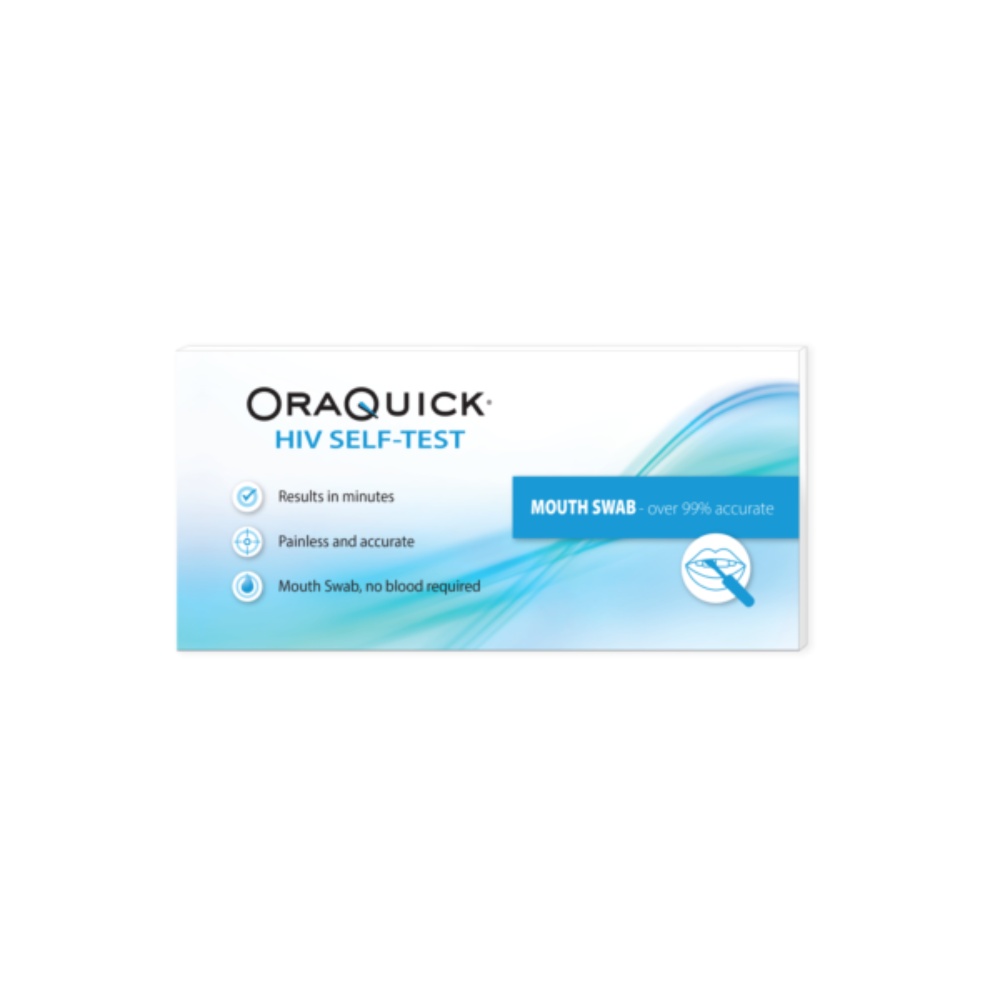
OraQuick HIV Self Test - 5 Packs
Brand: Swinford Health
Category: Health & Beauty > Health Care > Medical Tests > HIV Tests